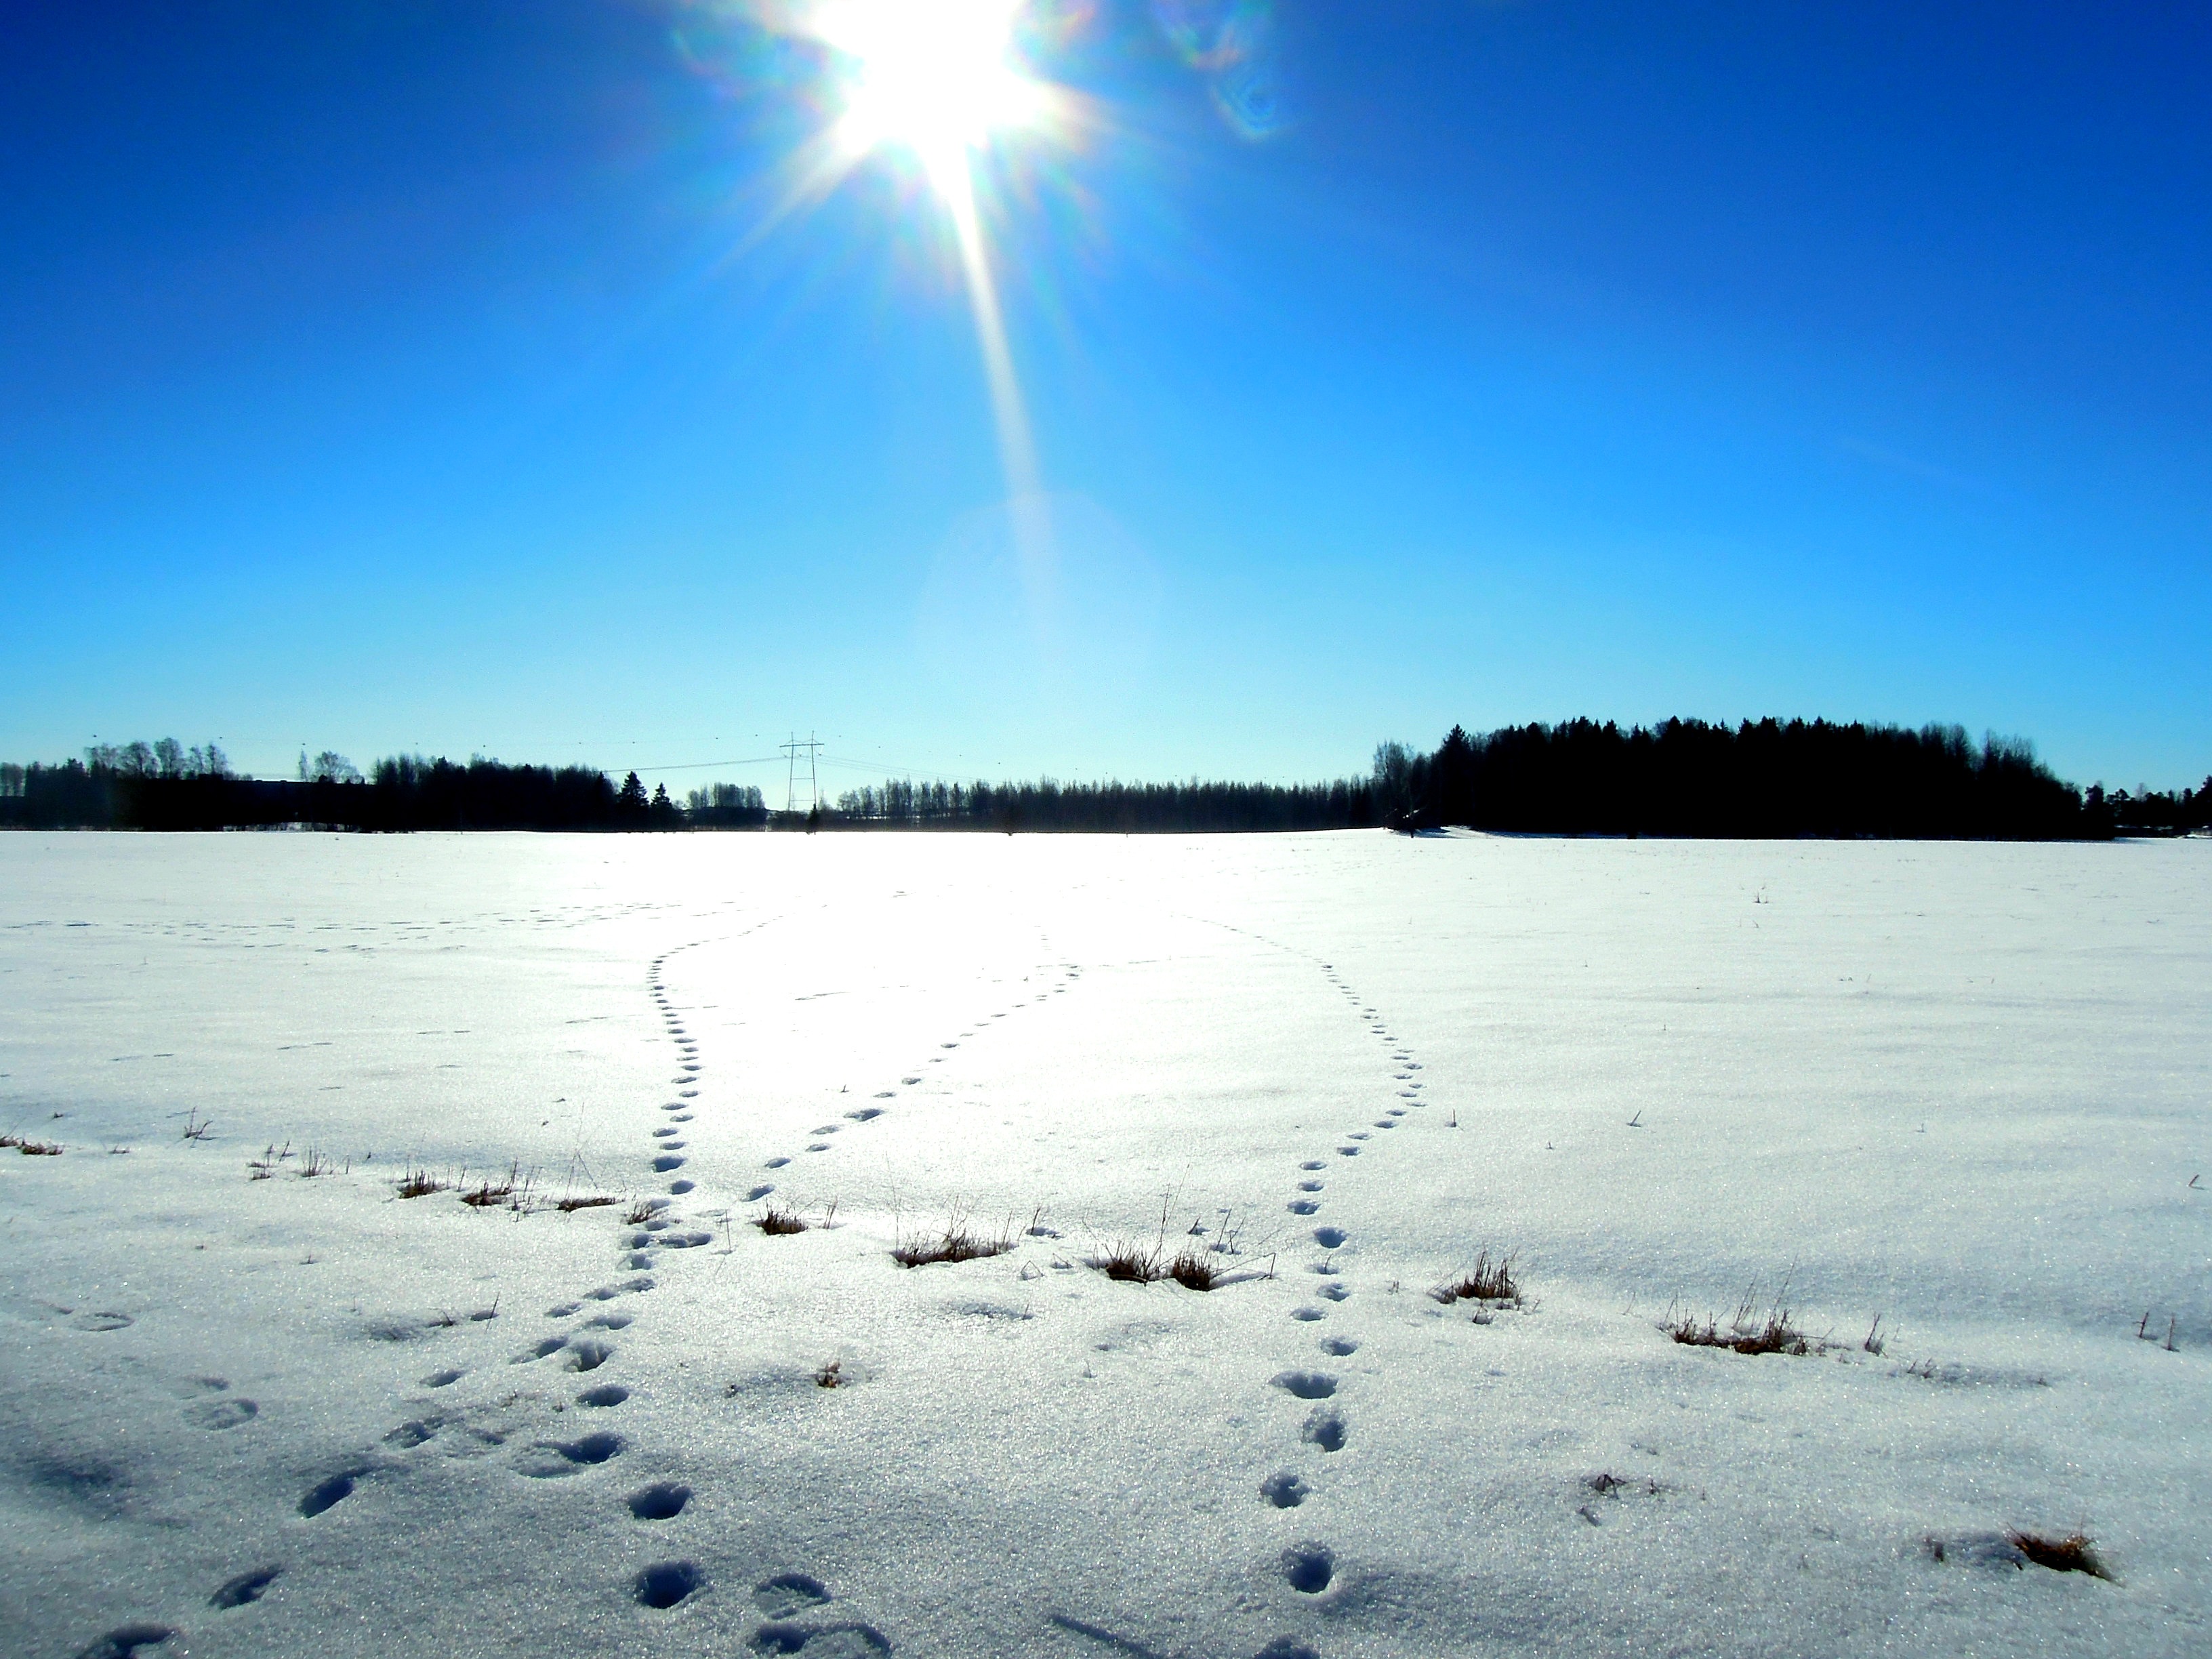
landscape, sea, nature, horizon, snow, winter, cloud, sky, sunshine, sun, sunlight, morning, frost, dawn, atmosphere, ice, reflection, weather, snowy, frozen, blue, arctic, season, rabbit, blue sky, winter landscape, trace, sunny, freezing, finnish, the path, the second, hare tracks, el iment tracks